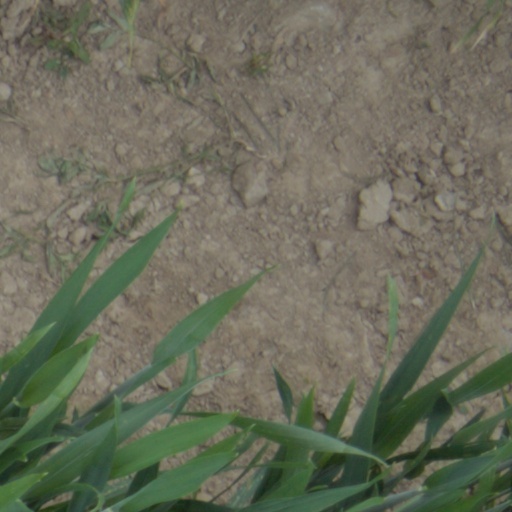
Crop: wheat